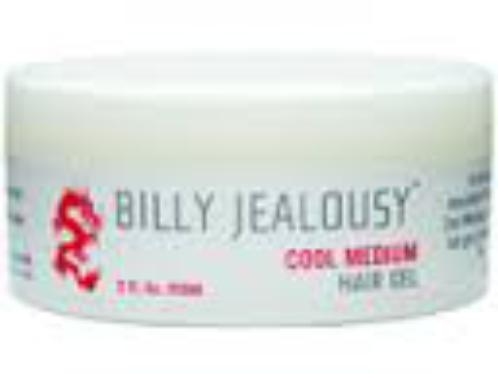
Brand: Billy Jealousy
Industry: Necessities